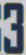
Number: 3